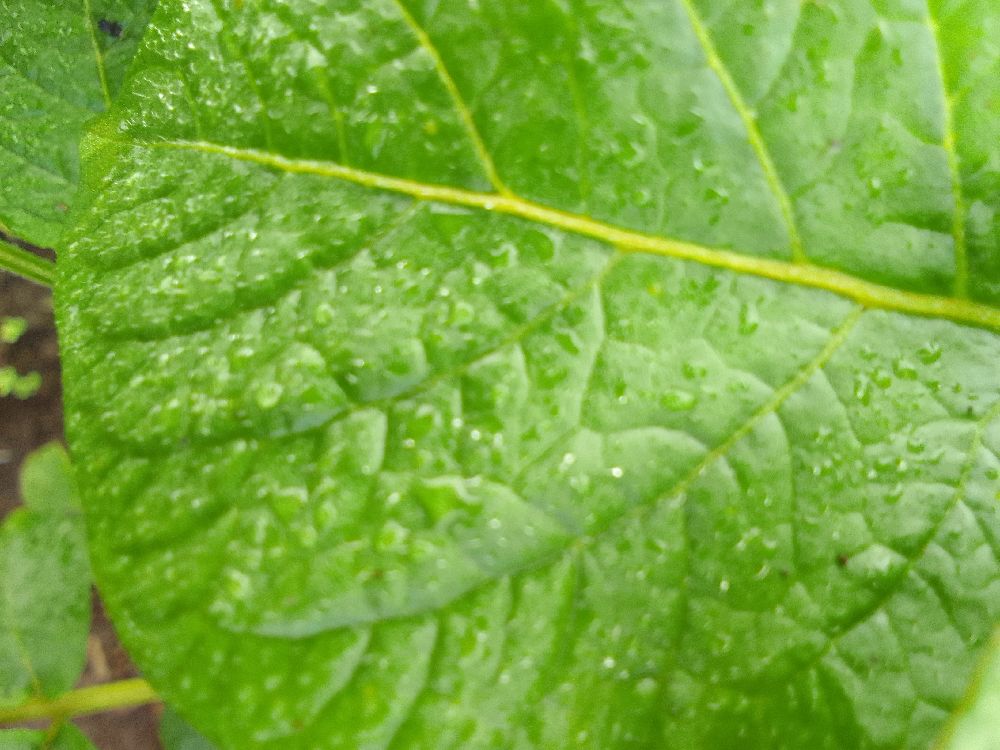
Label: Healthy